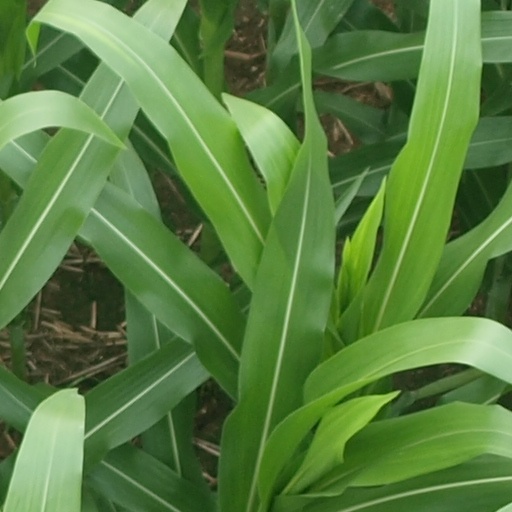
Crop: maize; corn